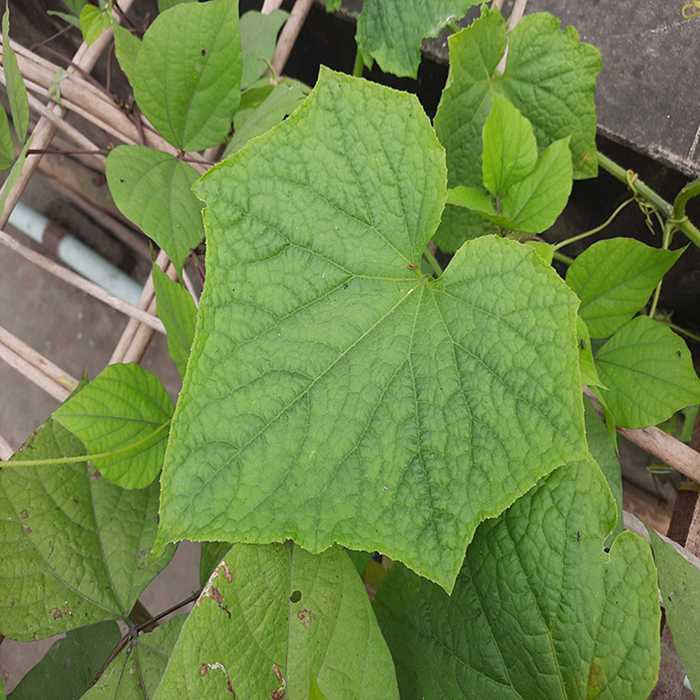
Plant: Cucumber
Label: Fresh leaf